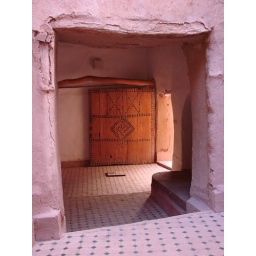
Open door in a corridor between two of the many courts of the palatial castle of Ouazarzate. No photoshop applied.